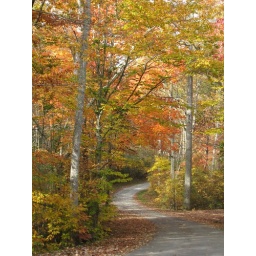
This is the road that leads to our house in the fall. Our first fall in North Carolina.